Cao E

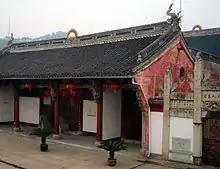
Cao'e Temple from the east, looking over the Cao'e Rivier

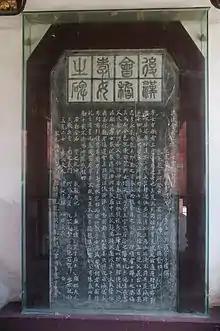
Cao'e-stele from the year 1093, made by Cai Bian. This monument measures 2 meters in height and is 1 meter wide.

Cao E (130–143) was a young girl from Shangyu District, Shaoxing, Zhejiang Province in China. She was the daughter of the shaman Cao Xu. The girl died in the year 143 while trying to save her father from drowning. In the year 151 a temple was built for her and the river in which she and her father drowned, was named after her.